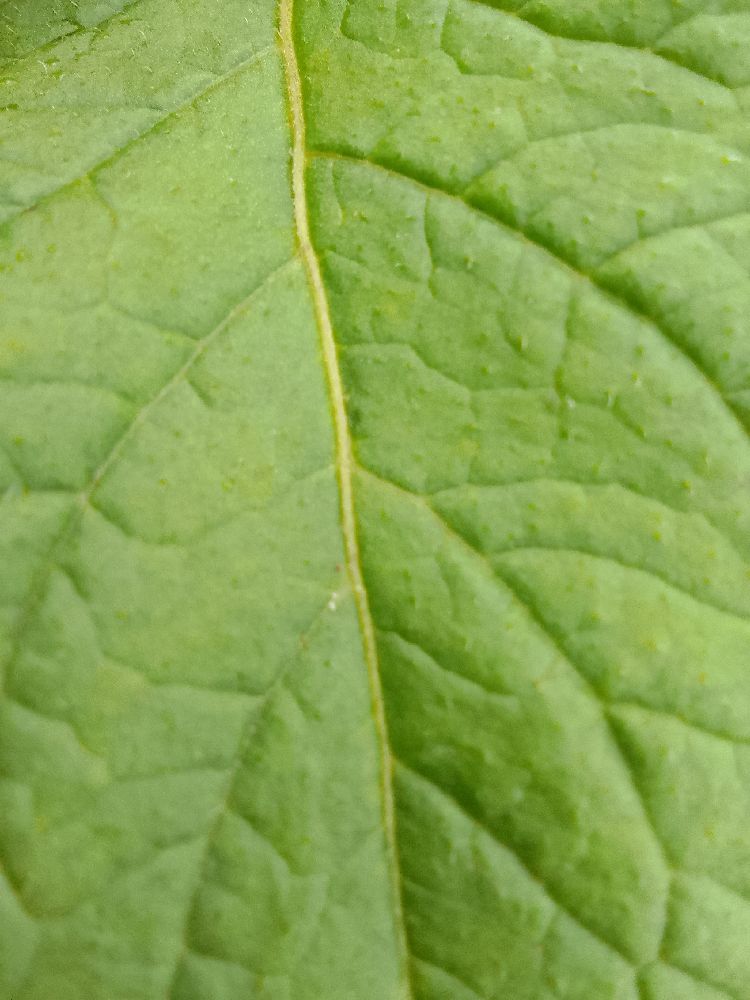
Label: Healthy